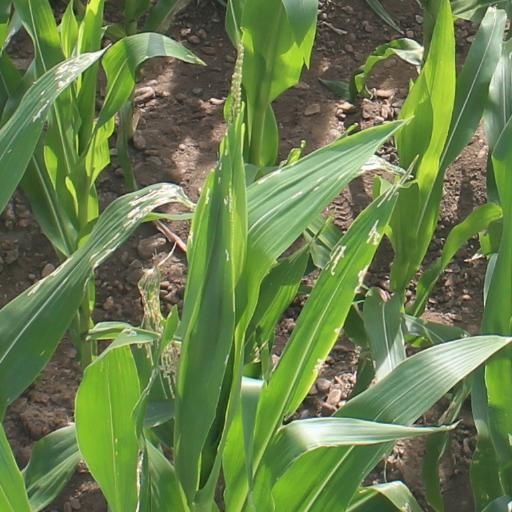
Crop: maize; corn